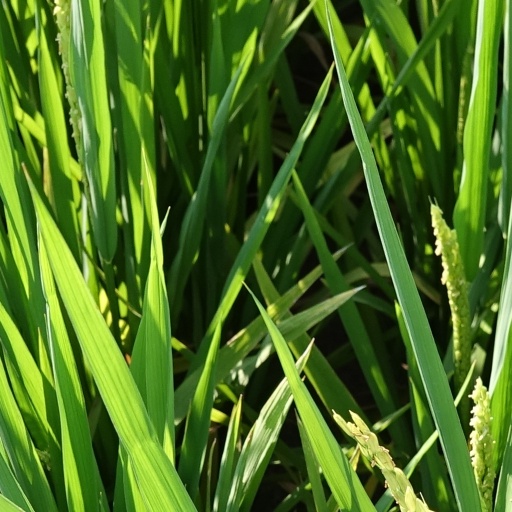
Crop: rice